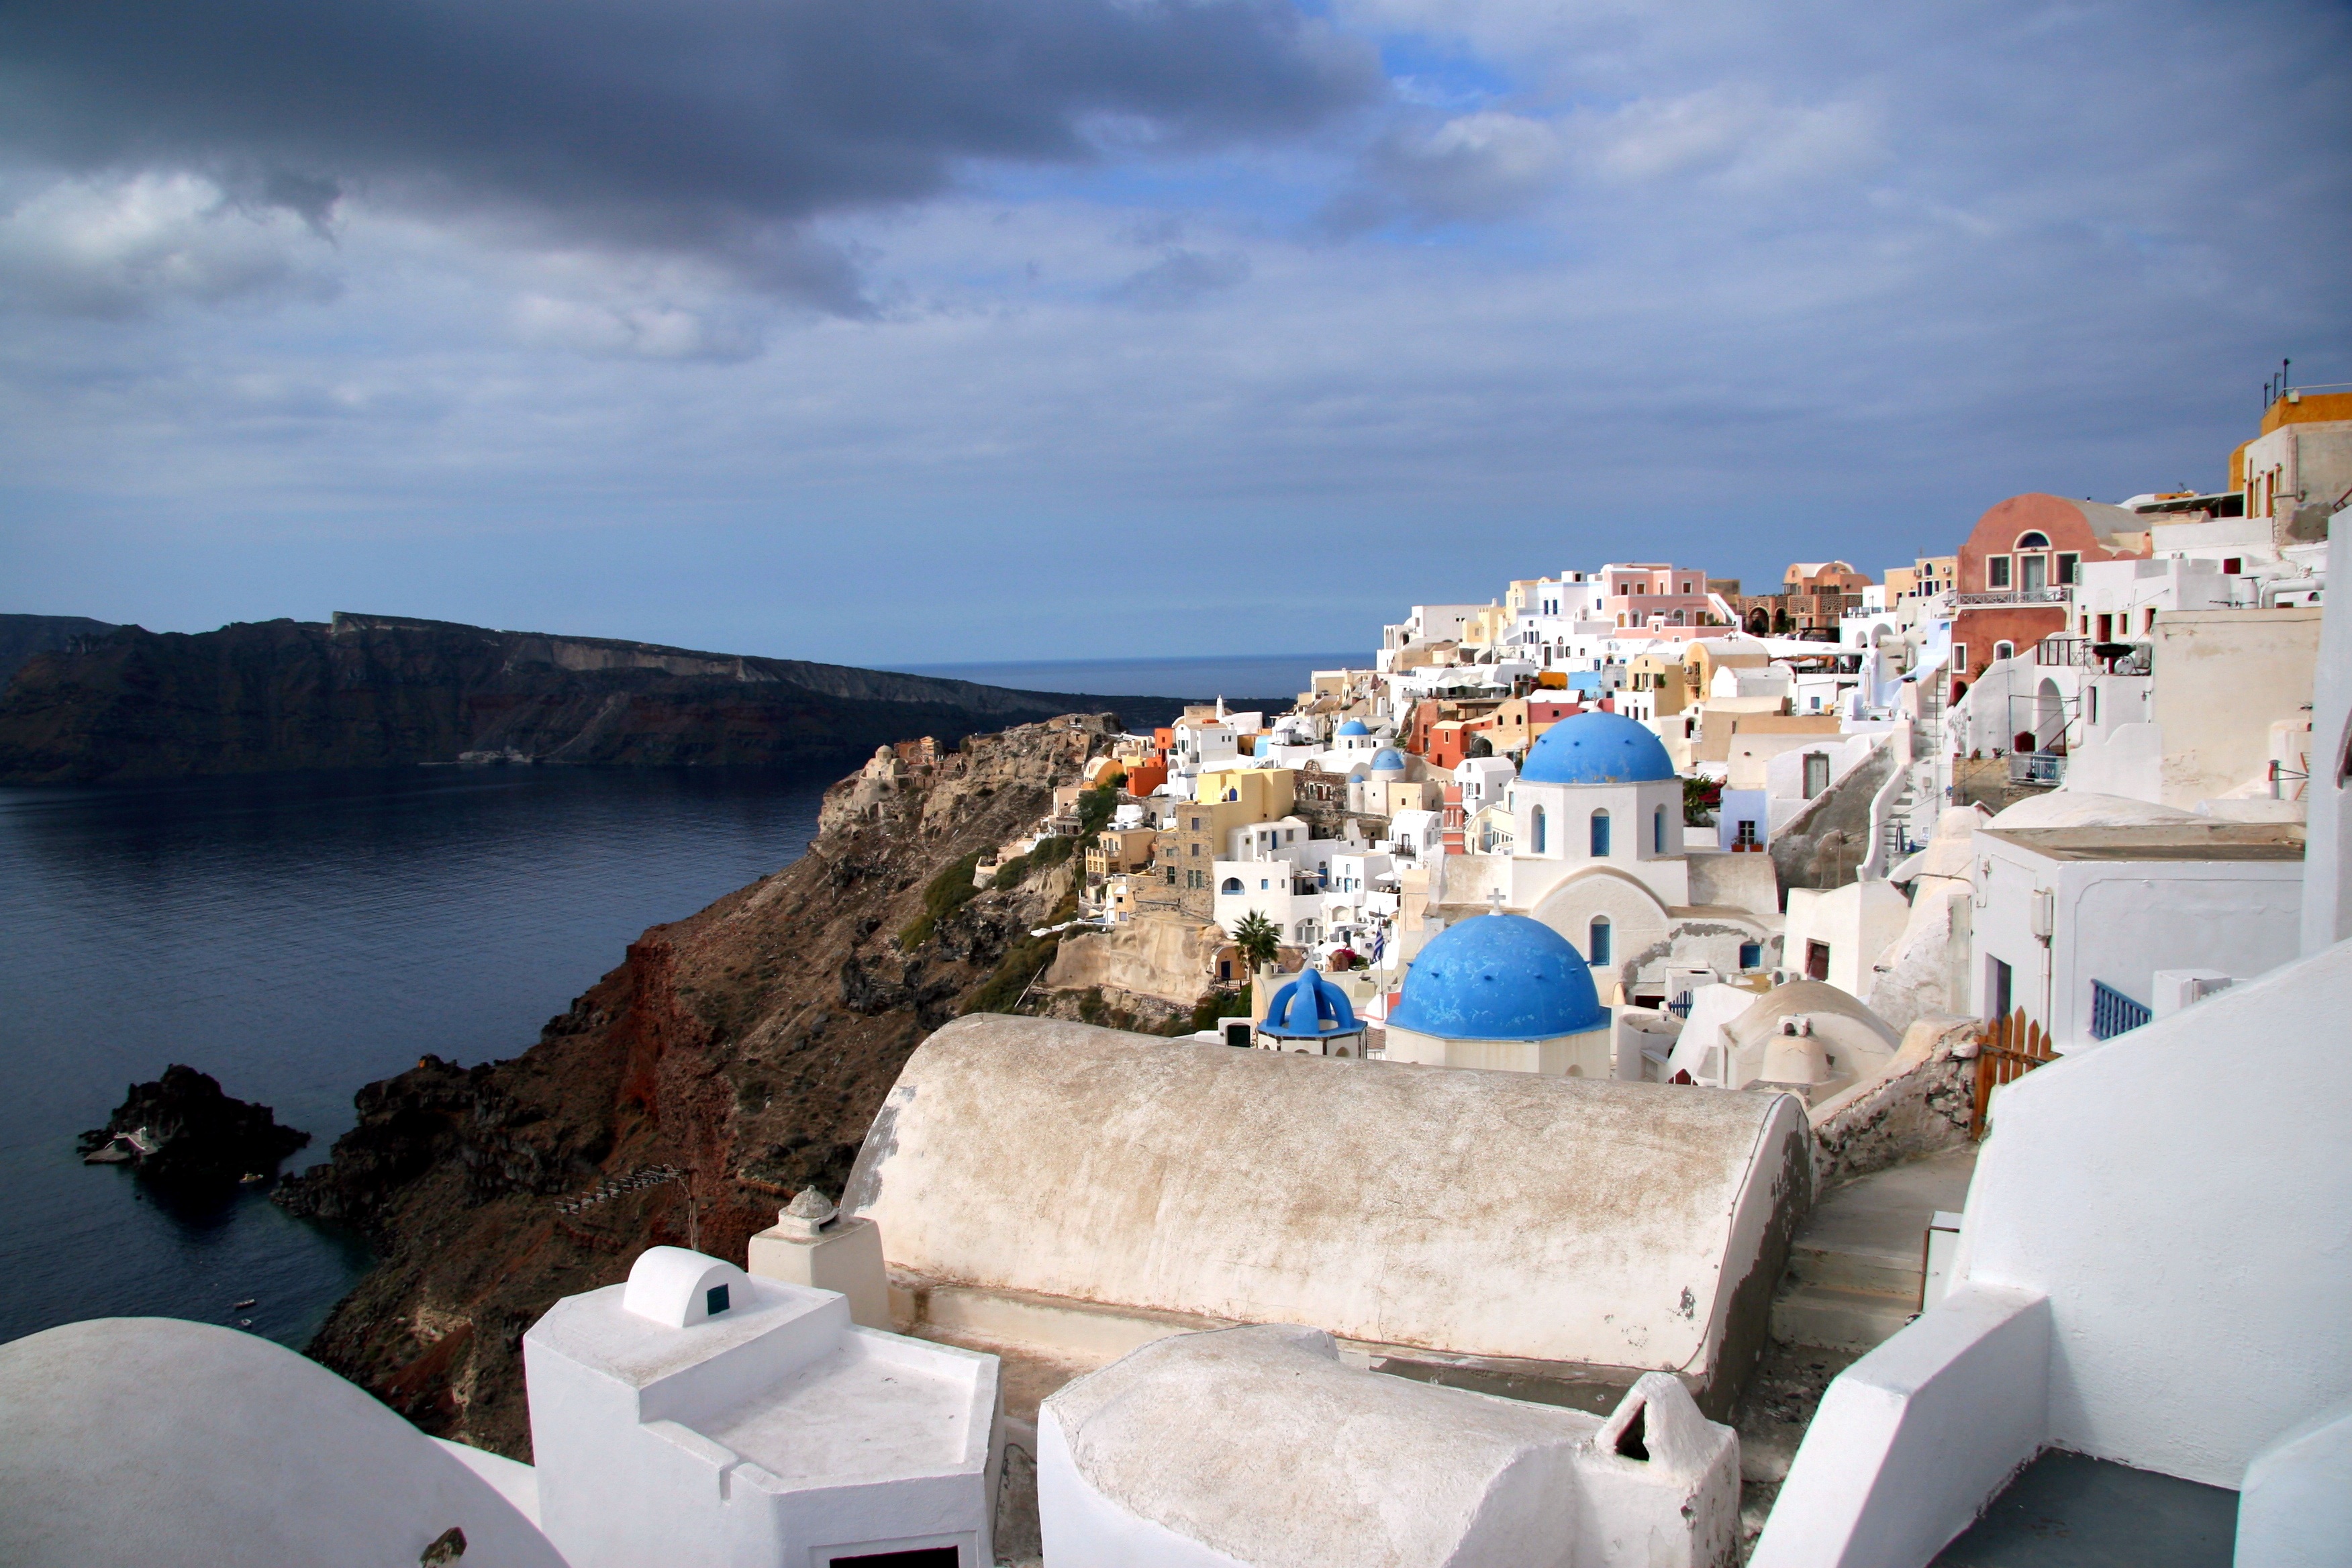
beach, sea, coast, water, ocean, vacation, travel, bay, tourism, santorini, greece, caldera, volcanic, cyclades, white houses, greek island